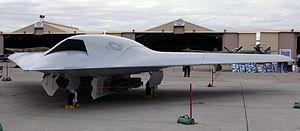
Le drone X-45 est un démonstrateur technologique construit par Boeing pour préparer la mise au point d'une prochaine génération de drones de combat. Il est produit par la filiale Boeing Integrated Defense Systems du constructeur, et fait partie des projets de la DARPA sur le Joint Unmanned Combat Air Systems, ou en français « système aérien commun de combat ».